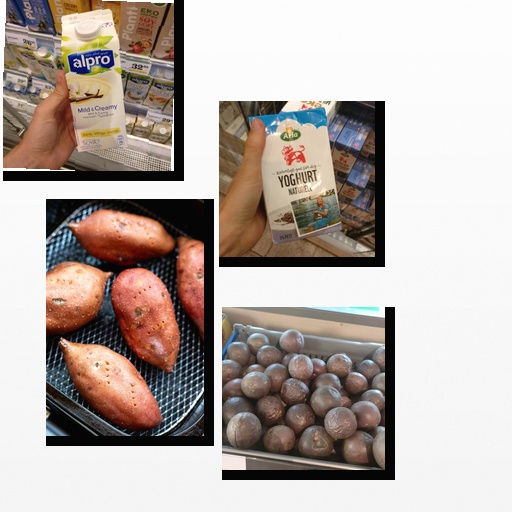
Food items: vanilla_soy_yogurt, yoghurt, sweet_potato, passion_fruit